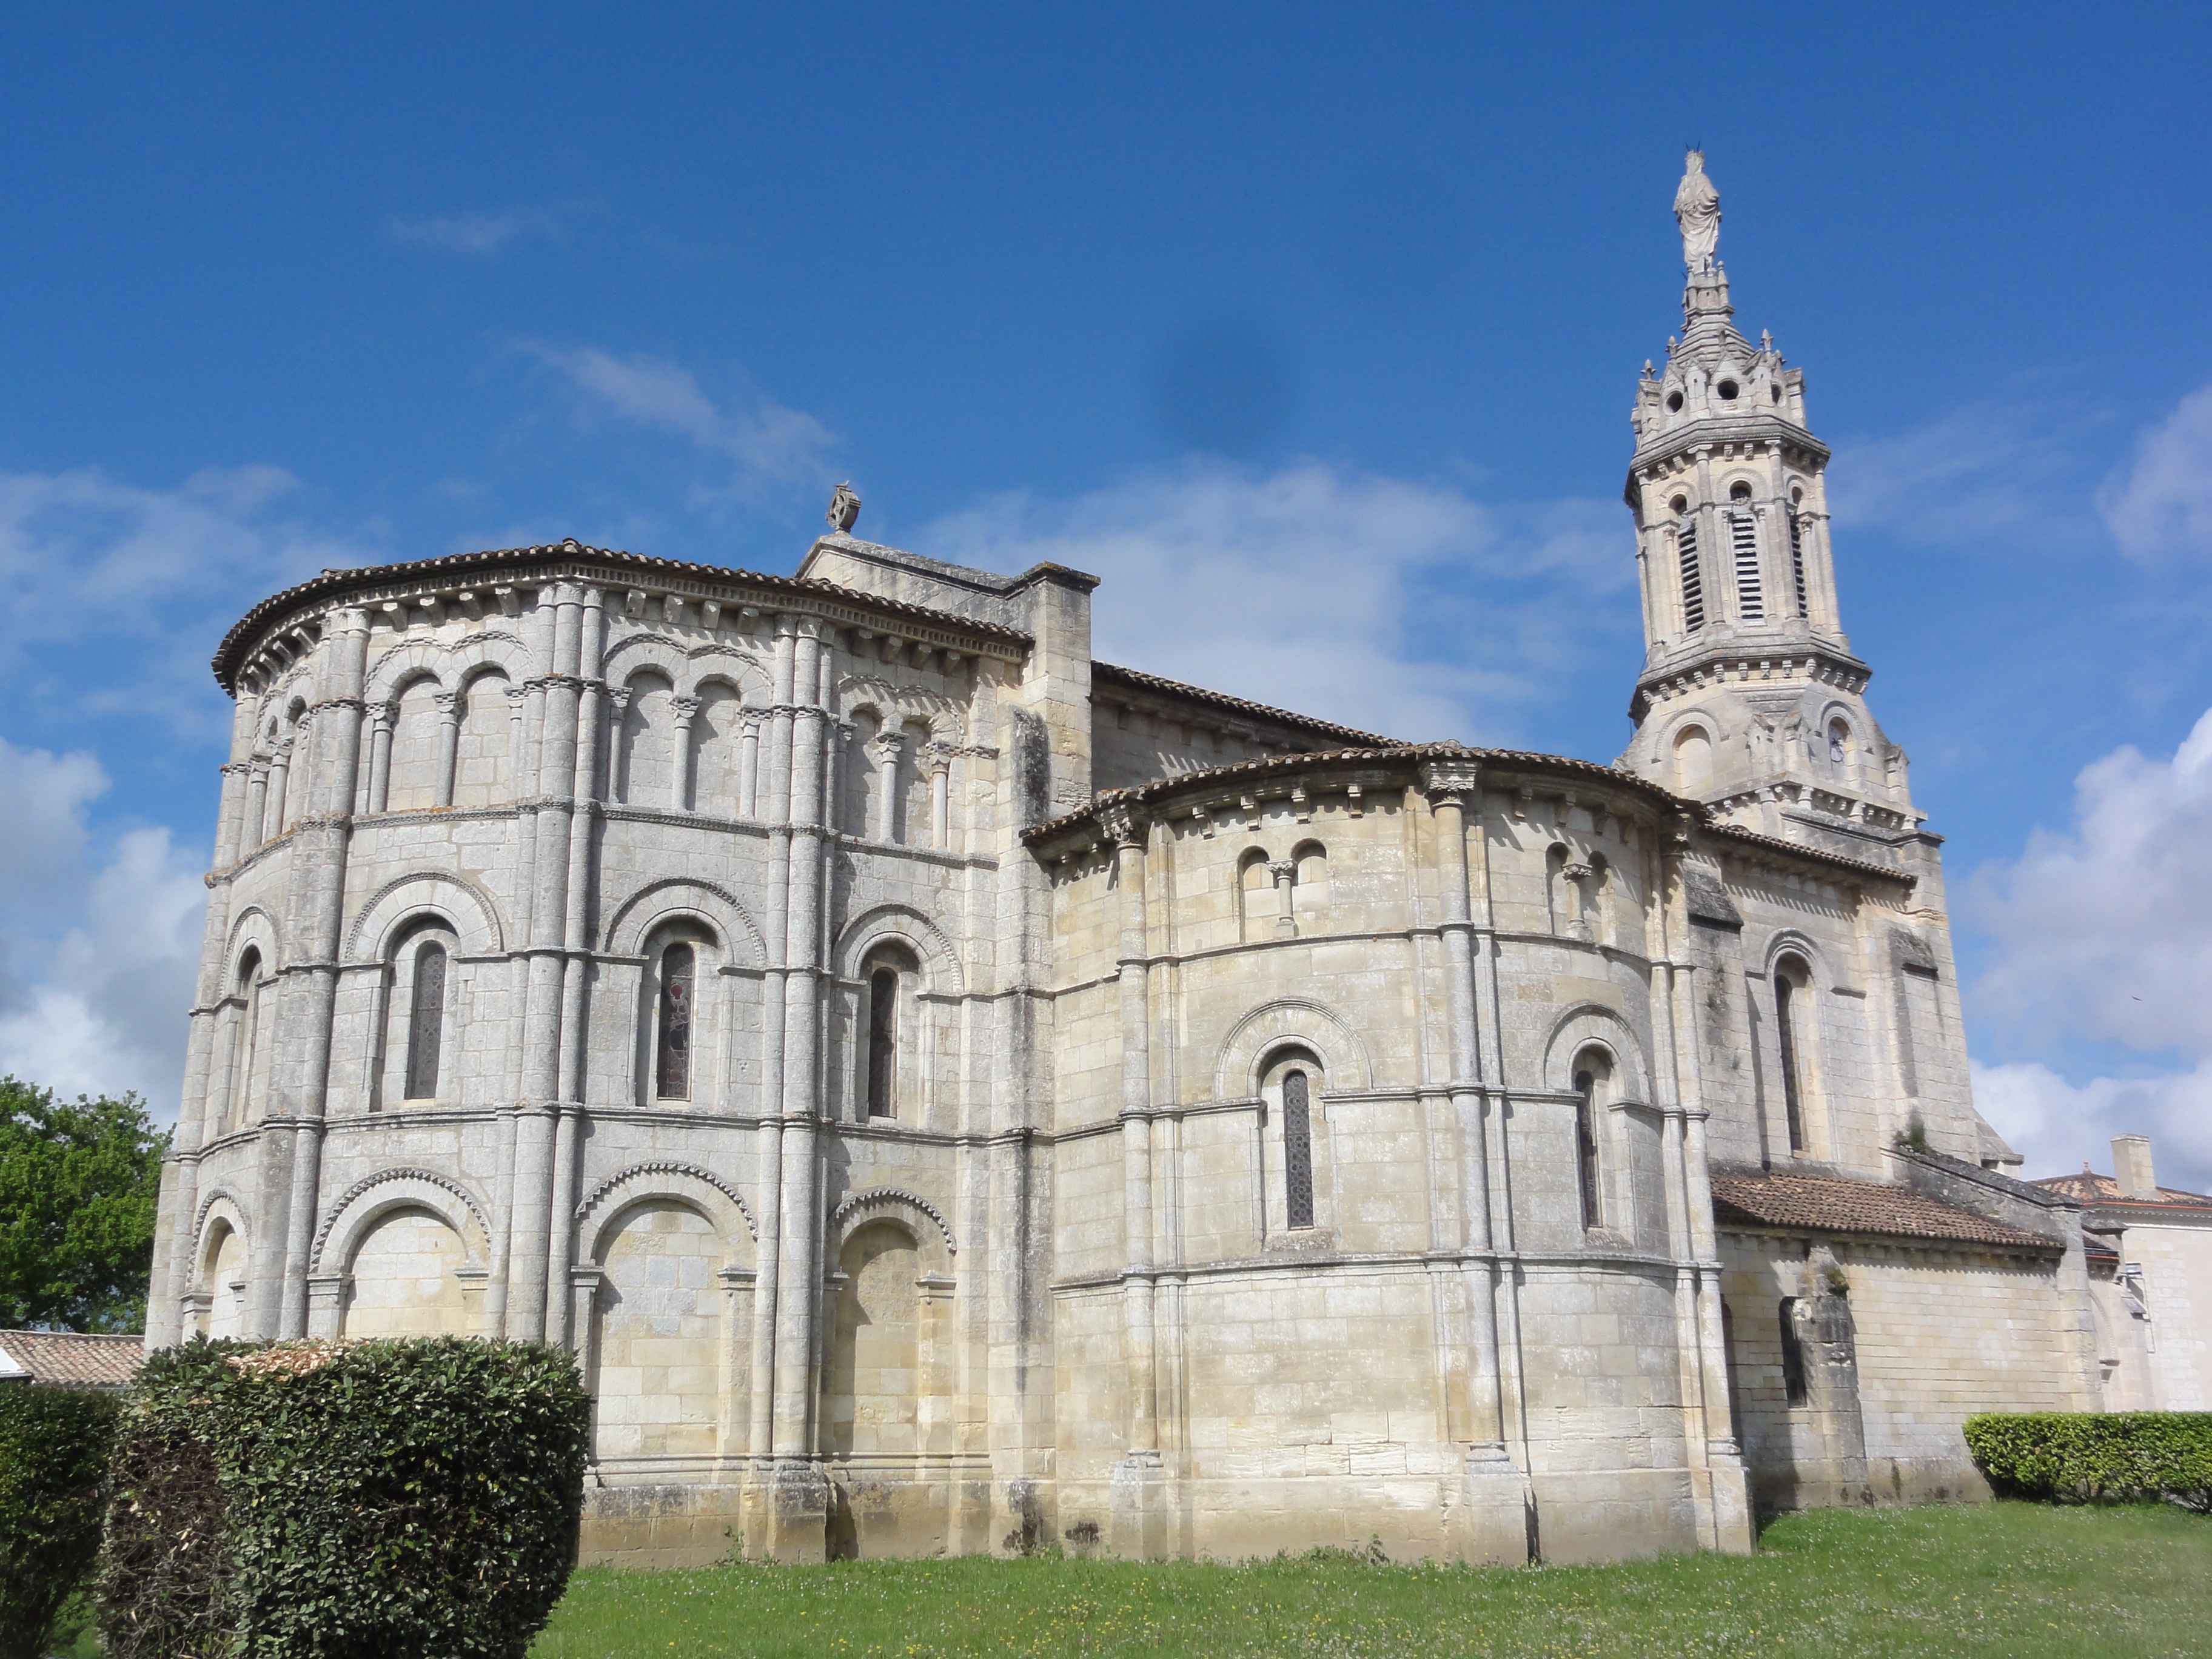
building, landmark, facade, church, cathedral, exterior, historic, place of worship, medieval architecture, religious, monastery, abbey, notre dame, historic site, byzantine architecture, bayon sur gironde